Dick Todd (singer)

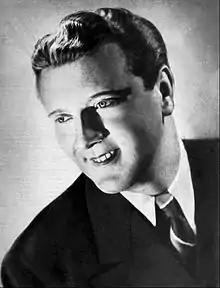
Todd in 1942

Dick Todd (August 4, 1914 – May 1973) was a Canadian pop singer, most active from the 1930s to 1950s. He was nicknamed the Canadian Crosby, due to his supposed vocal similarity to Bing Crosby, and was born in Montreal.